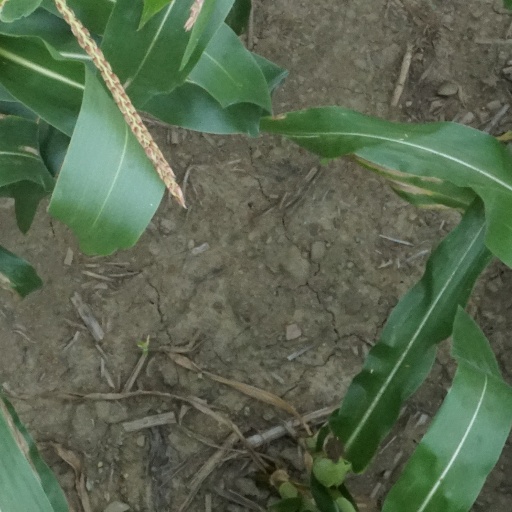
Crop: maize; corn